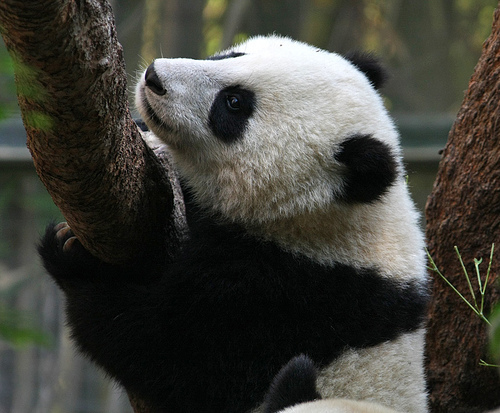
Label: pandas